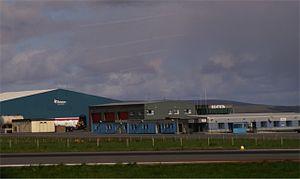
L'aéroport de Scatsta est un aéroport situé à 31 km au nord de Lerwick et 8,0 km au sud-ouest du Sullom Voe Terminal dans les Shetland. Il est principalement utilisé pour l'industrie pétrolière.